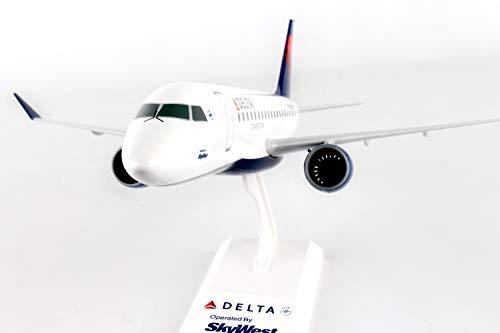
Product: Daron Skymarks Delta E175 1/100 Skywest SKR922
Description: Exceptional detail.
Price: $36.99
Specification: ProductDimensions:12x12x7inches|ItemWeight:14.4ounces|ShippingWeight:14.4ounces(Viewshippingratesandpolicies)|ASIN:B06XKD1FPR|Itemmodelnumber:SKR922|Manufacturerrecommendedage:14yearsandup